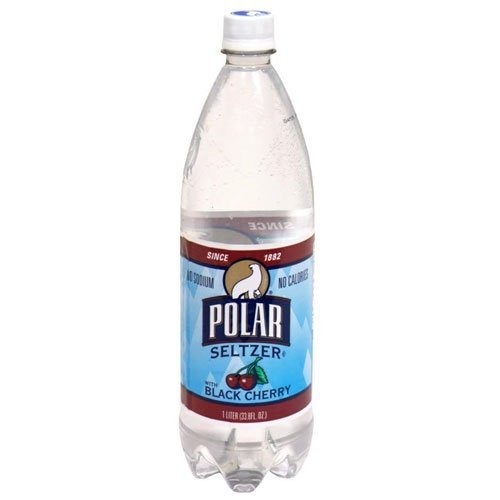
Item Name: Polar Seltzer Black Cherry 1 Liter (6 Pack)
Product Description: POLAR, SELTZER NATURAL BLACK CHERRY, 1 LT
Value: 202.88
Unit: Fl Oz

Price: 3.08